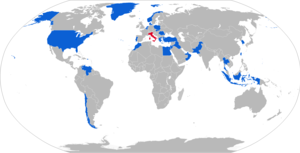
General Dynamics F-16 Fighting Falcon / Operatører
Kort med brugere af F-16 i blåt; tidligere brugere i rødt
General Dynamics F-16 Fighting Falcon er en enmotors supersonisk multirolle jagerbomber, oprindeligt udviklet af General Dynamics for United States Air Force. Designet som en dagjager, beregnet på at opnå luftoverlegenhed, blev flyet videreudviklet til et succesfuldt bombefly/natjager/altvejrsjager multirollefly. Over 4.600 fly er blevet bygget siden produktionen blev godkendt i 1976. Selv om flyet ikke længere bliver indkøbt af U.S. Air Force, bliver forbedrede versioner stadig solgt til eksportkunder. I 1993 solgte General Dynamics sin flyproduktion til Lockheed Corporation, som senere blev en del af Lockheed Martin efter en sammenlæging i 1995 med Martin Marietta.